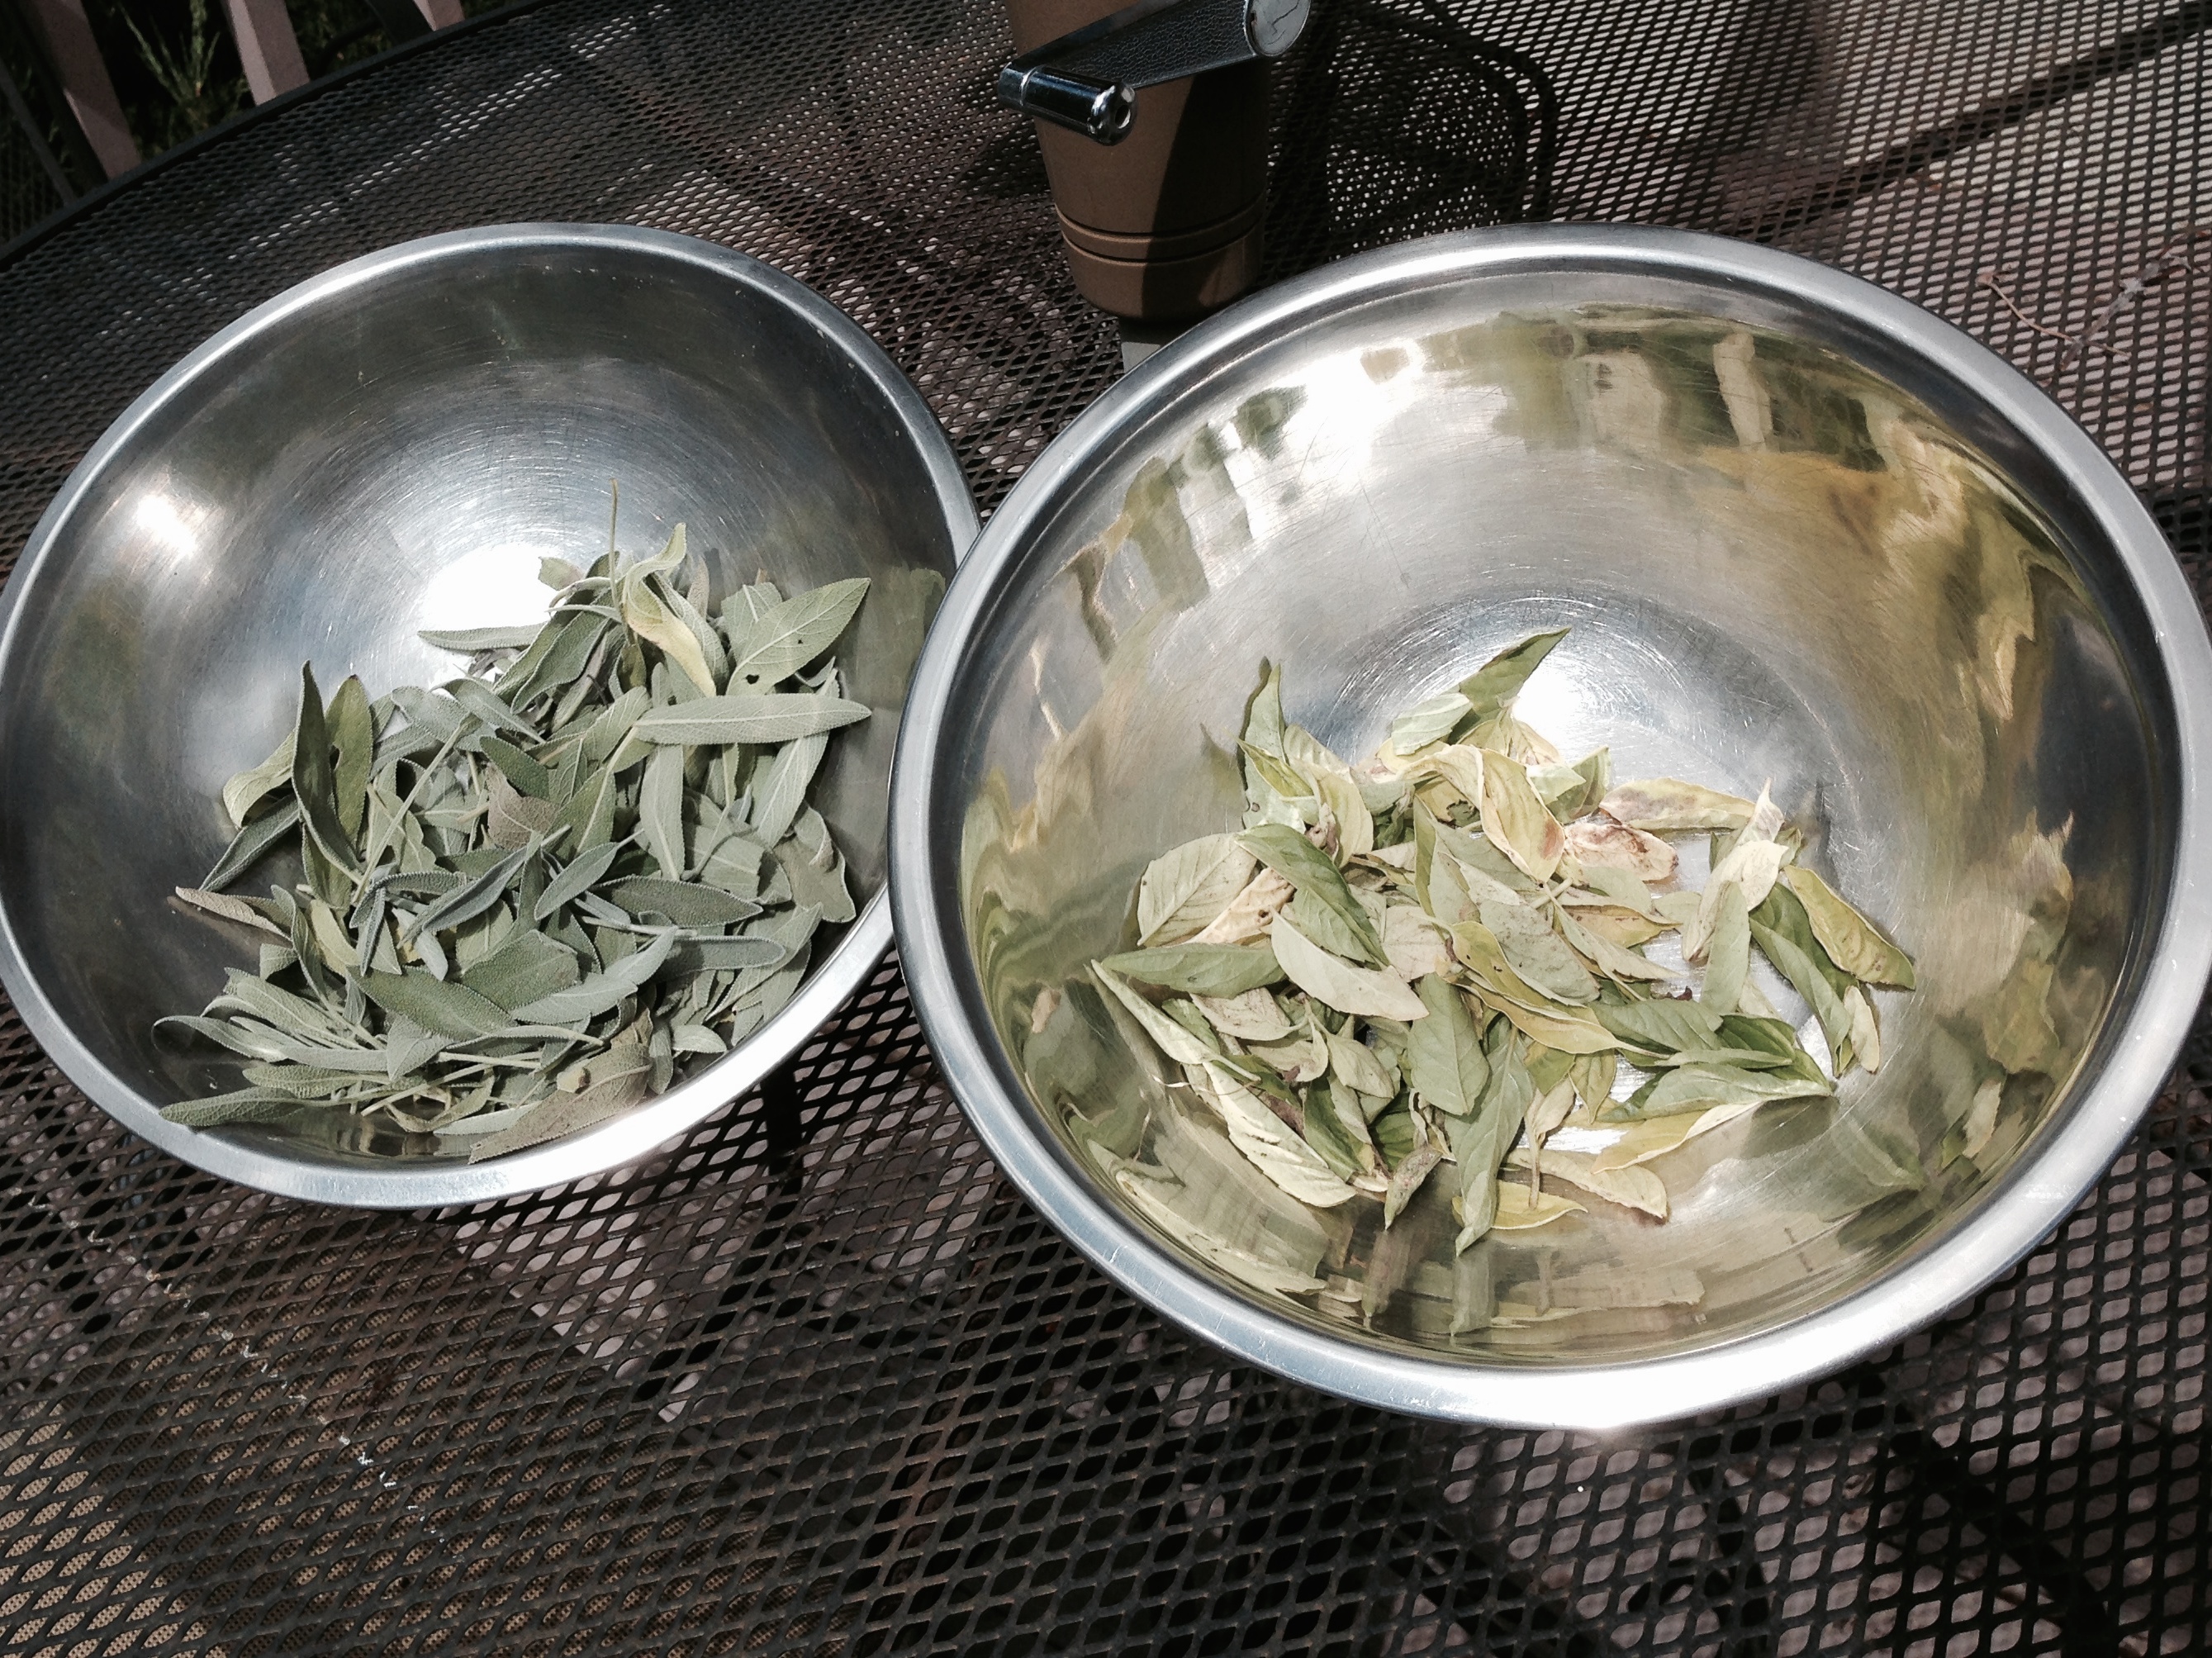
dish, food, produce, vegetable, cuisine